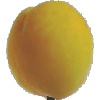
Label: Peach 2